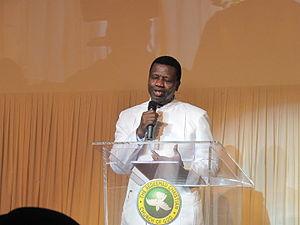
Enoch Adejare Adeboye, né le 2 mars 1942, est un pasteur nigérian et le superviseur général de la Redeemed Christian Church of God.